Question: Please indicate a possible affordance area of the baseball bat that can be used for holding
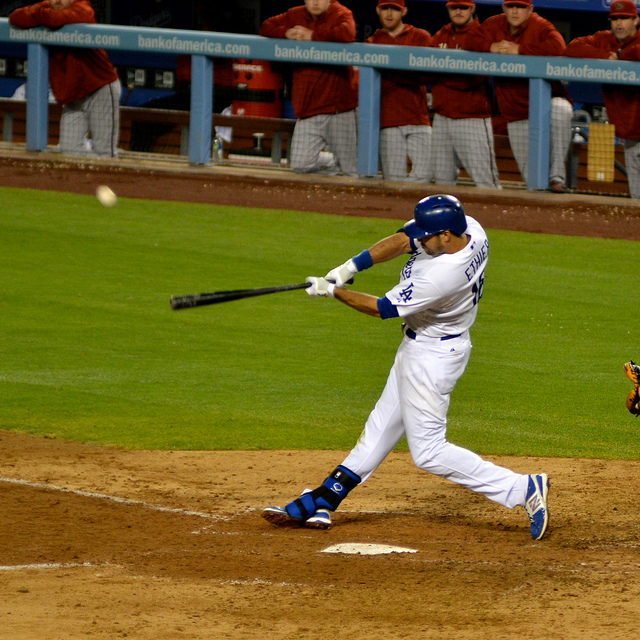
Answer: [296.594, 271.063, 338.163, 290.671]